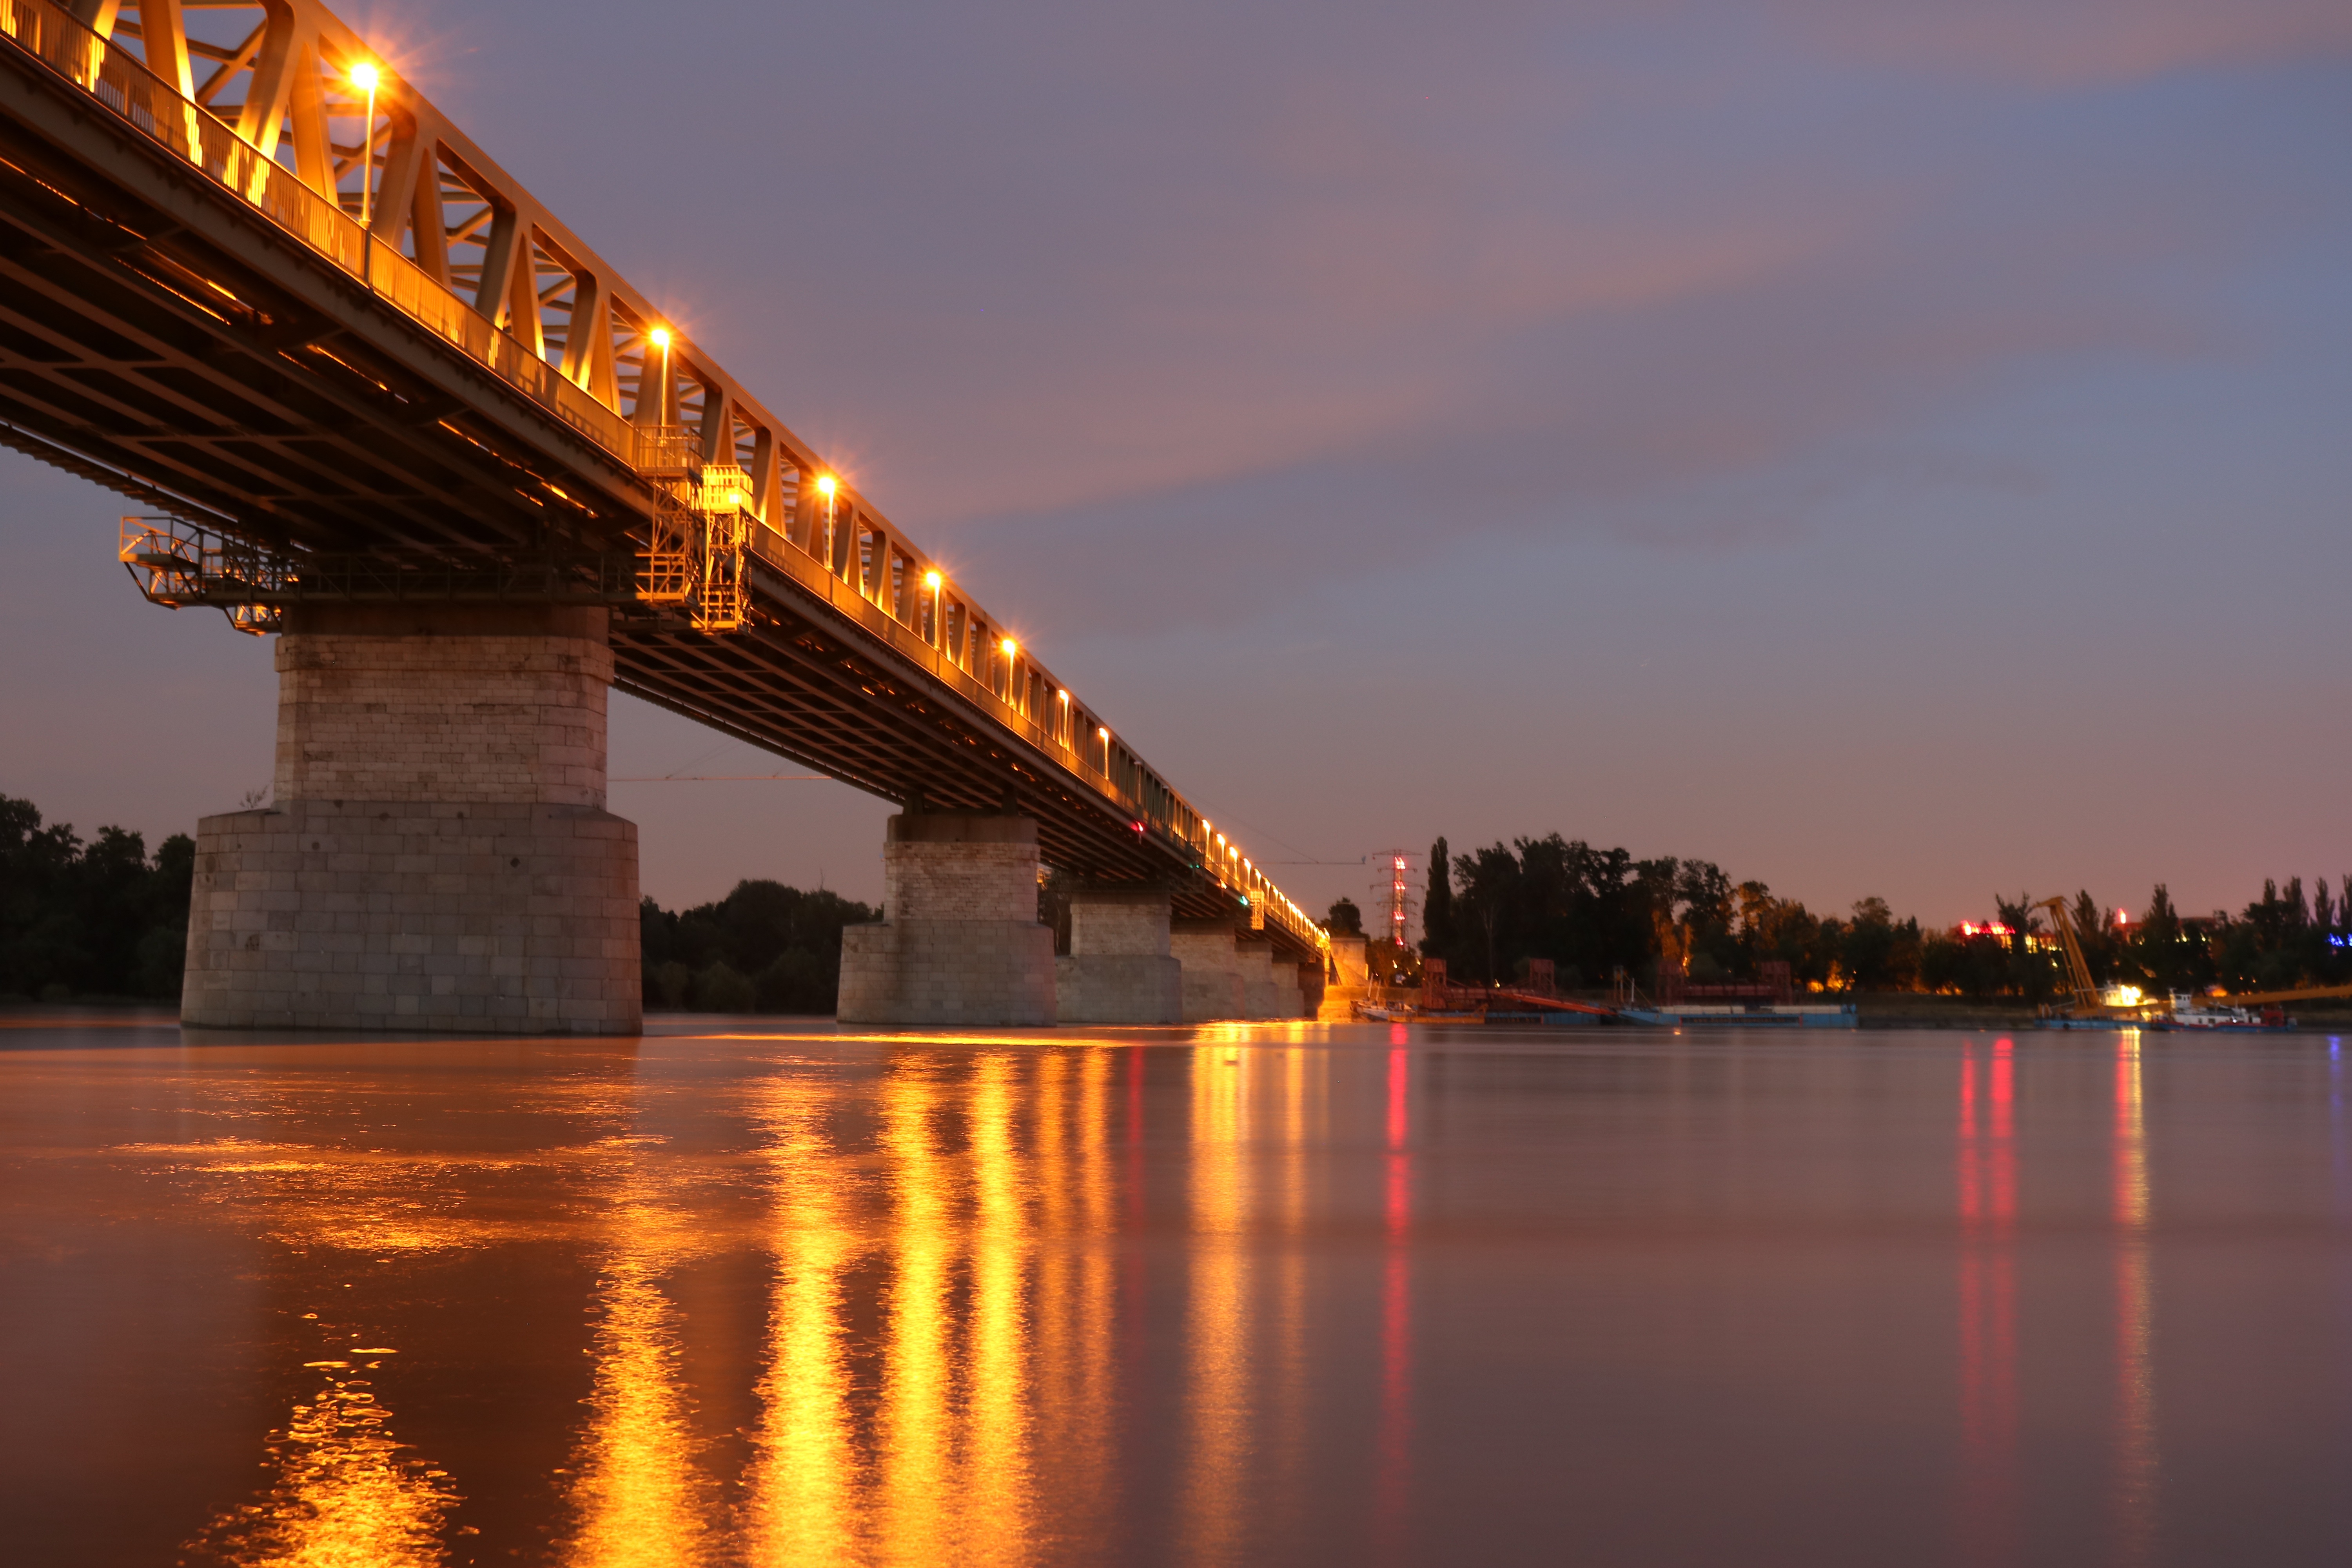
horizon, sunrise, sunset, bridge, skyline, night, sunlight, morning, dawn, river, cityscape, dusk, evening, reflection, landmark, in the evening, lights, budapest, long shutter speed